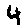
Label: 4